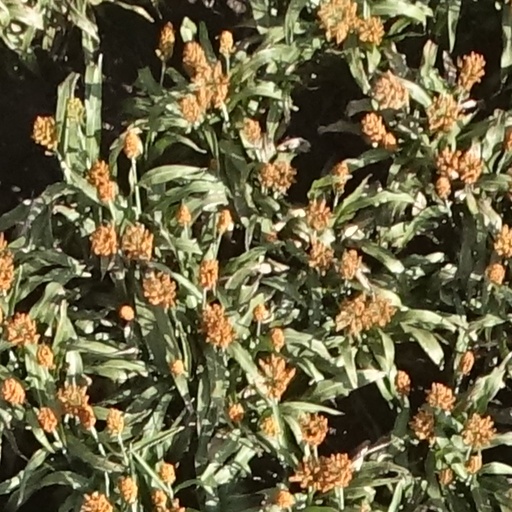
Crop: sorghum